Stellenbosch University

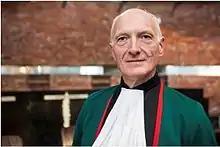
Edwin Cameron, chancellor (2019-2024)

Stellenbosch University is ranked in the top 100 worldwide in development studies, theology, agriculture and forestry.